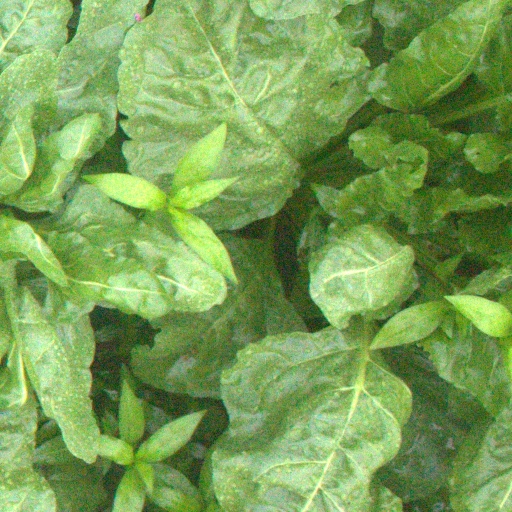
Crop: sugar beet